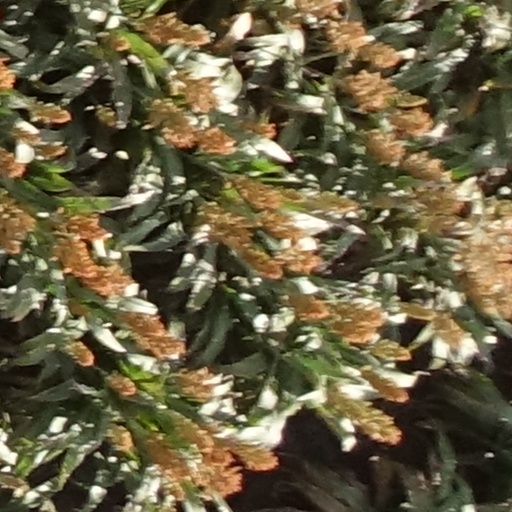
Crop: sorghum